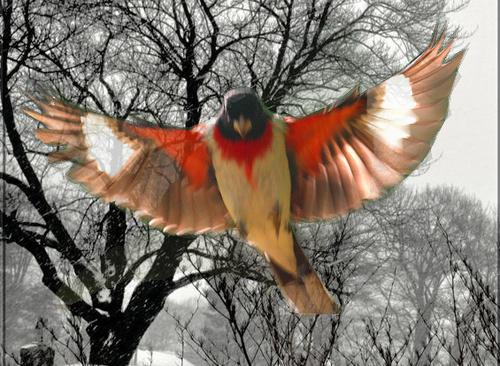
Bird species: Rose_breasted_Grosbeak
Bird type: landbird
Background: land